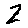
Label: 2